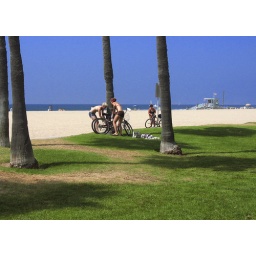
Two girls unpack their beach stuff in the narrow park between the bike path and the Ocean Front Walk.